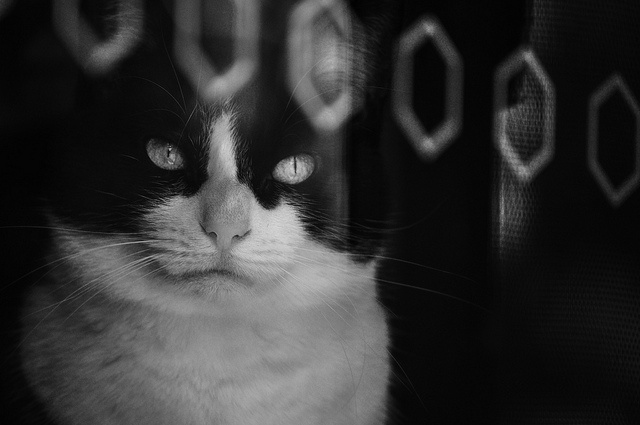
A black and white car staring out a window.
a cat that is staring into a reflation at its self
a black and white cat  looking out a window
a cat staring at the camera with a dark background
A black and white cat looking out the window.